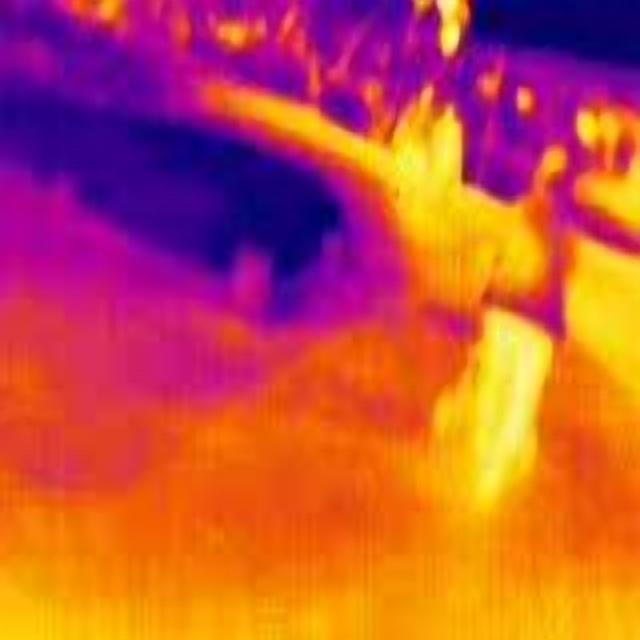
Detected objects:
label: person
label: person
label: person